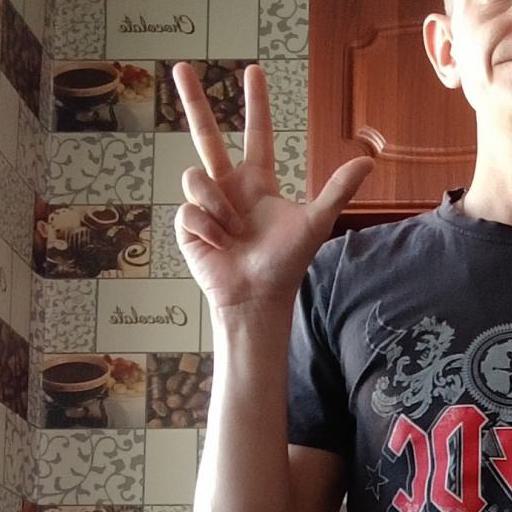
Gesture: three2